Johnny Seesaw's

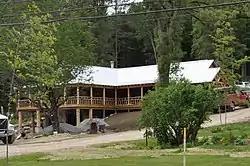

Johnny Seesaw's is a historic country lodge on Vermont Route 11, near the Bromley Mountain Ski Area in Peru, Vermont. Established in 1924, the lodge was an influential component of the early success of downhill skiing in southwestern Vermont, and is the place where events leading to the founding of both the National Ski Patrol and the United States Army's 10th Mountain Division took place. It was listed on the National Register of Historic Places in 2008, and was delisted in 2023. It is a full-service facility, offering accommodations, meals, and activities in all seasons.